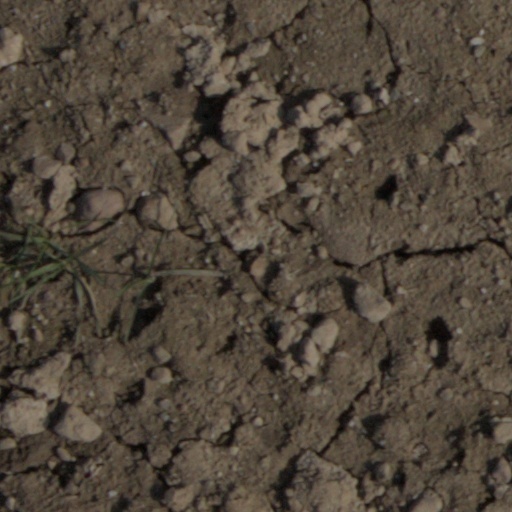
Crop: wheat